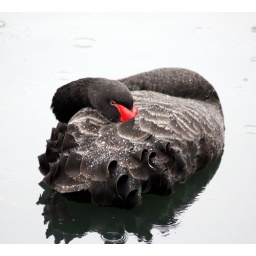
A black swan taking a nap during a rain storm in the river running through Thamesmead town centre.